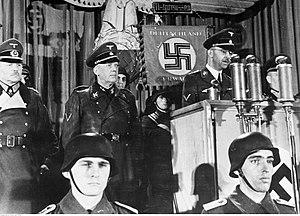
Le Volkssturm est le nom donné à la milice populaire allemande levée en 1944 et qui devait épauler la Wehrmacht dans la défense du territoire du Reich à la fin de la Seconde Guerre mondiale, à la manière de la Home Guard britannique de 1940 et des corps combattants des citoyens patriotiques du Japon en 1945.